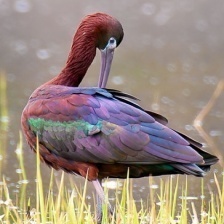
Species: GLOSSY IBIS
Scientific name: PLEGADIS FALCINELLUS